Kurt Richebächer

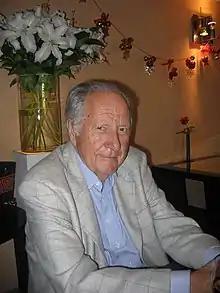

Kurt Richebächer (1918 – 24 August 2007) was born in Karlsruhe, Germany. He studied business economics in Berlin and completed is doctoral at the University of Heidelberg in 1945. He began his career as a journalist, before becoming an international banker and economist. He considered himself a follower of the Austrian School of Economics and was best known for his newsletter, "The Richebächer Letter," which at various times also circulated as "Currencies & Credit Markets."